Iris stenophylla

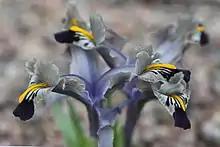
Iris stenophylla in Gothenburg Botanical Garden in 2015

It is considered a fairly easy plant to cultivate. It can be grown in well drained, loamy soil in full sun. It is better grown in an Alpine house or bulb frame.